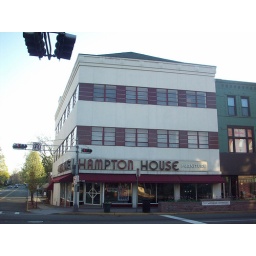
Hampton house in montclair, art deco style, note the font of the words on the building